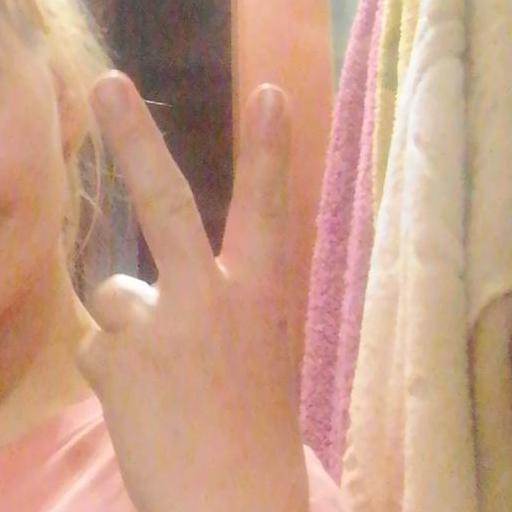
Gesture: peace_inverted